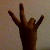
The image shows a hand gesture representing the number 7 in Indian Sign Language.